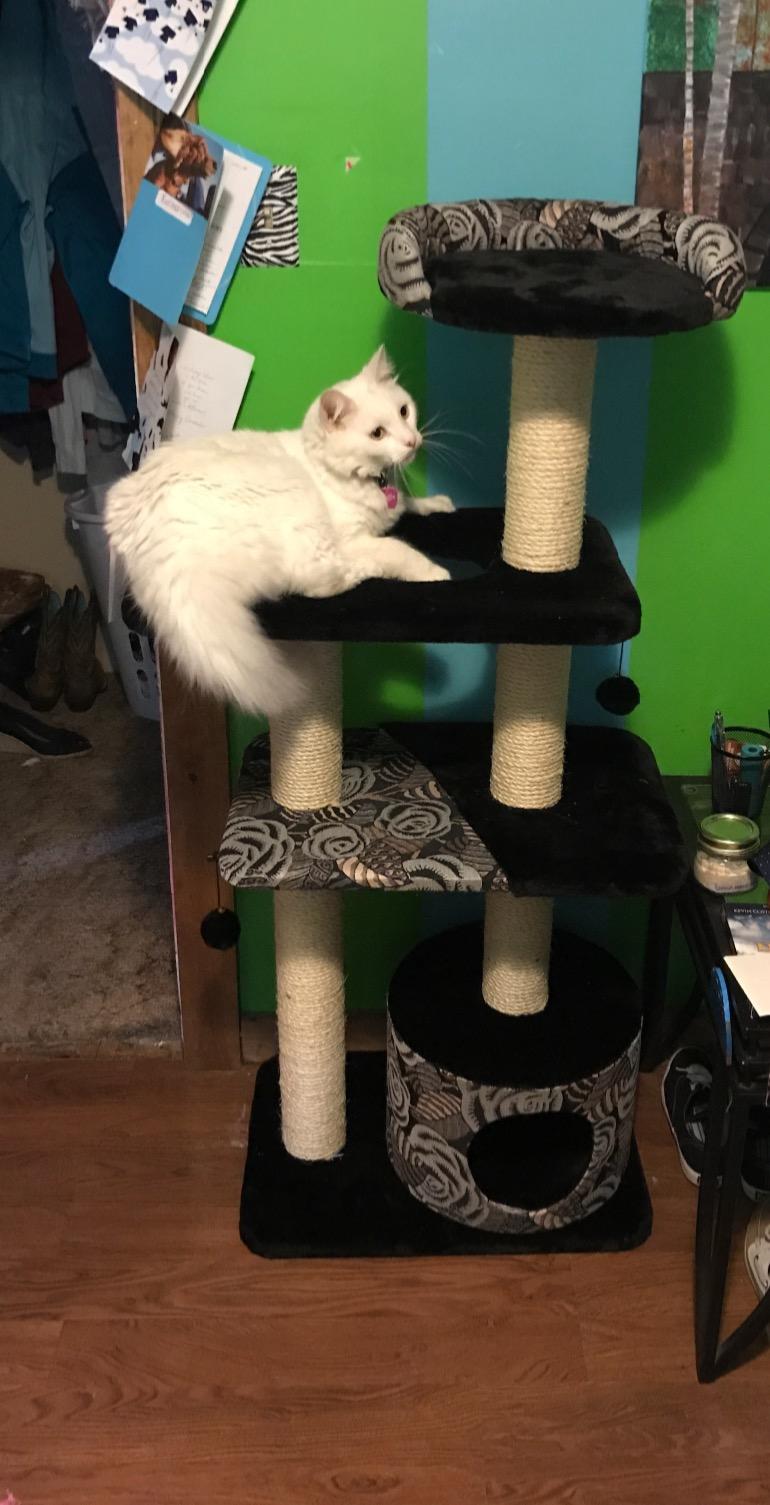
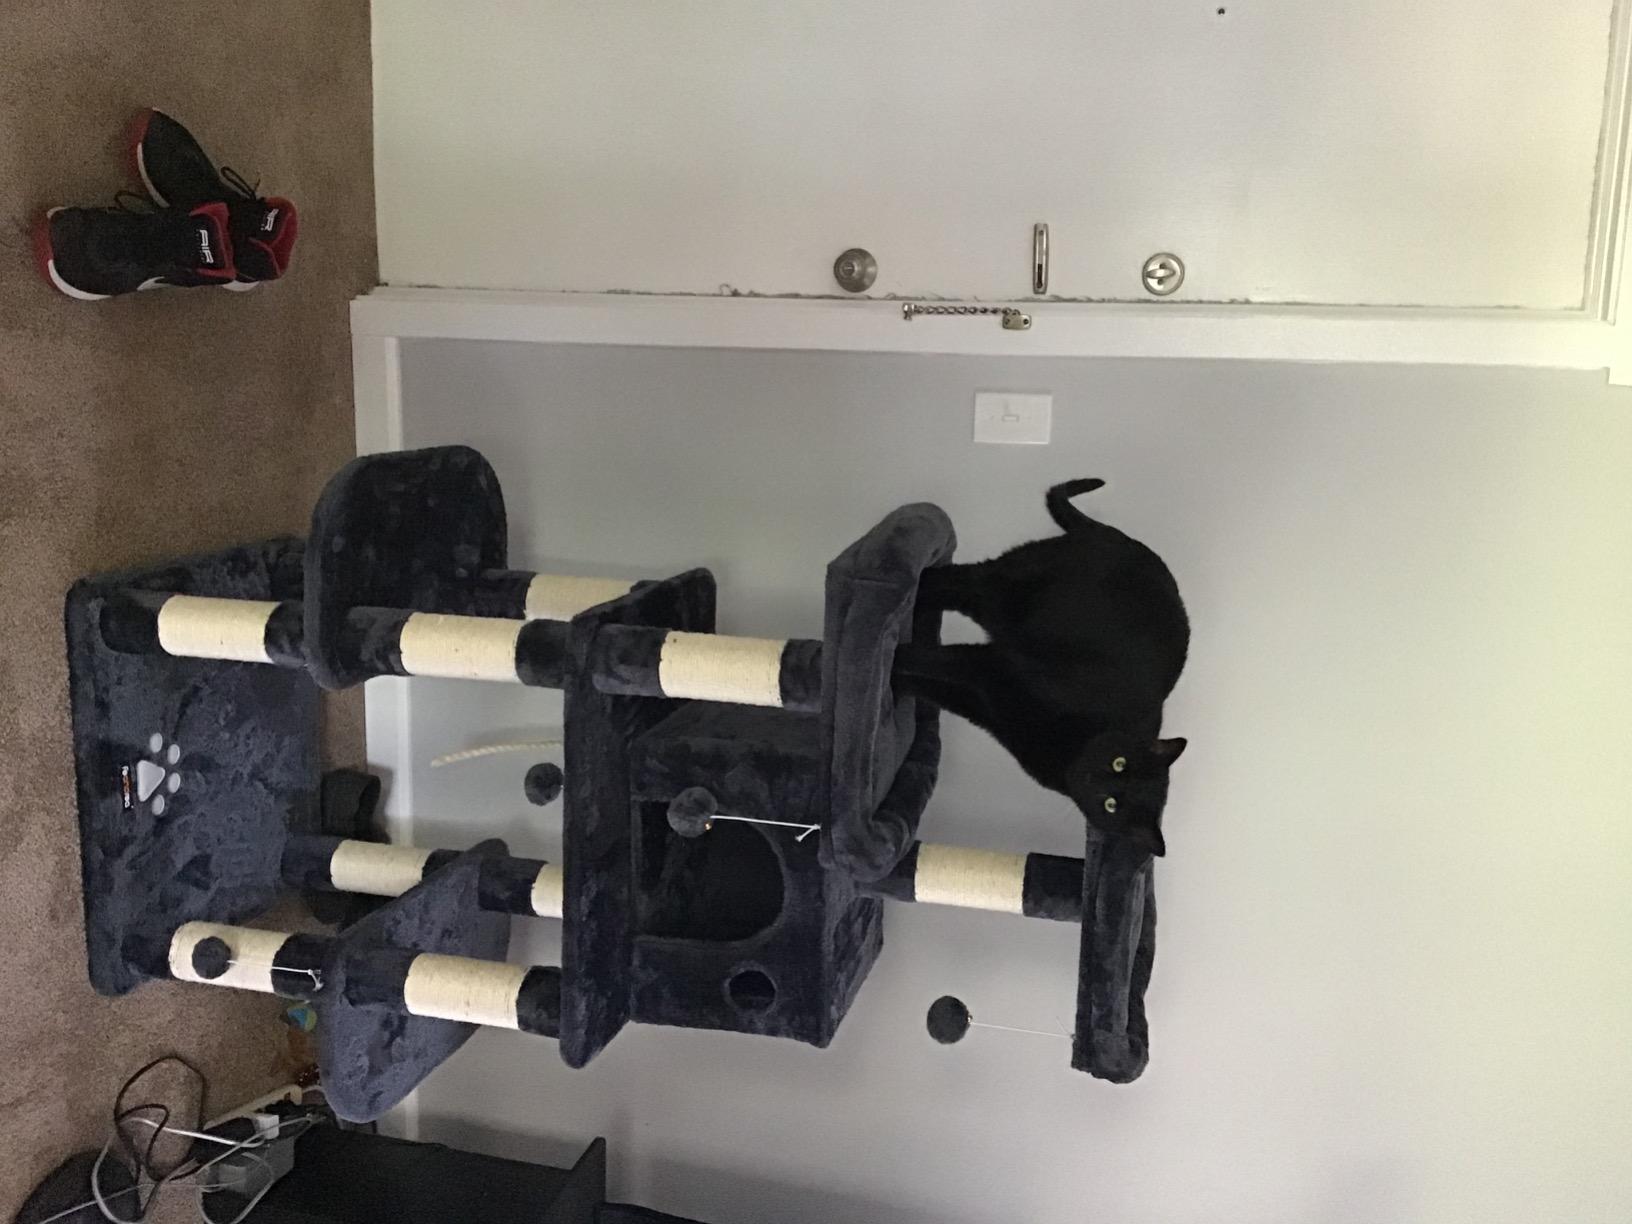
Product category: items_cat tree
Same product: no